Motoyama Station (Takamatsu)

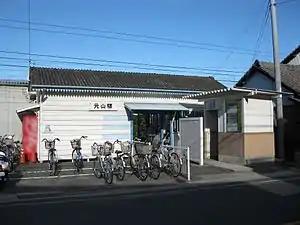
Motoyama Station entrance, August 2007

is a passenger railway station operated by the Takamatsu-Kotohira Electric Railroad in Takamatsu, Kagawa, Japan. It is operated by the private transportation company Takamatsu-Kotohira Electric Railroad (Kotoden) and is designated station "N06".